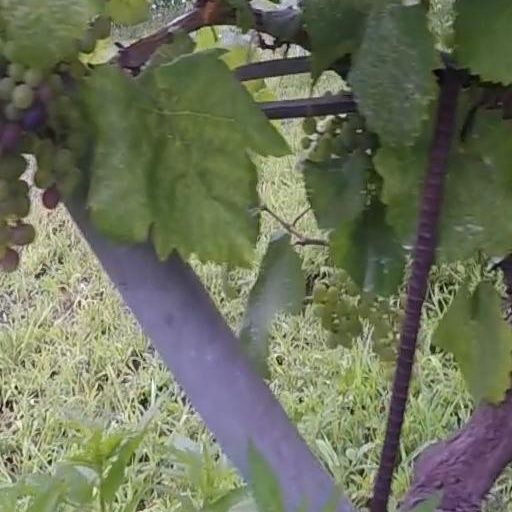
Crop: grape